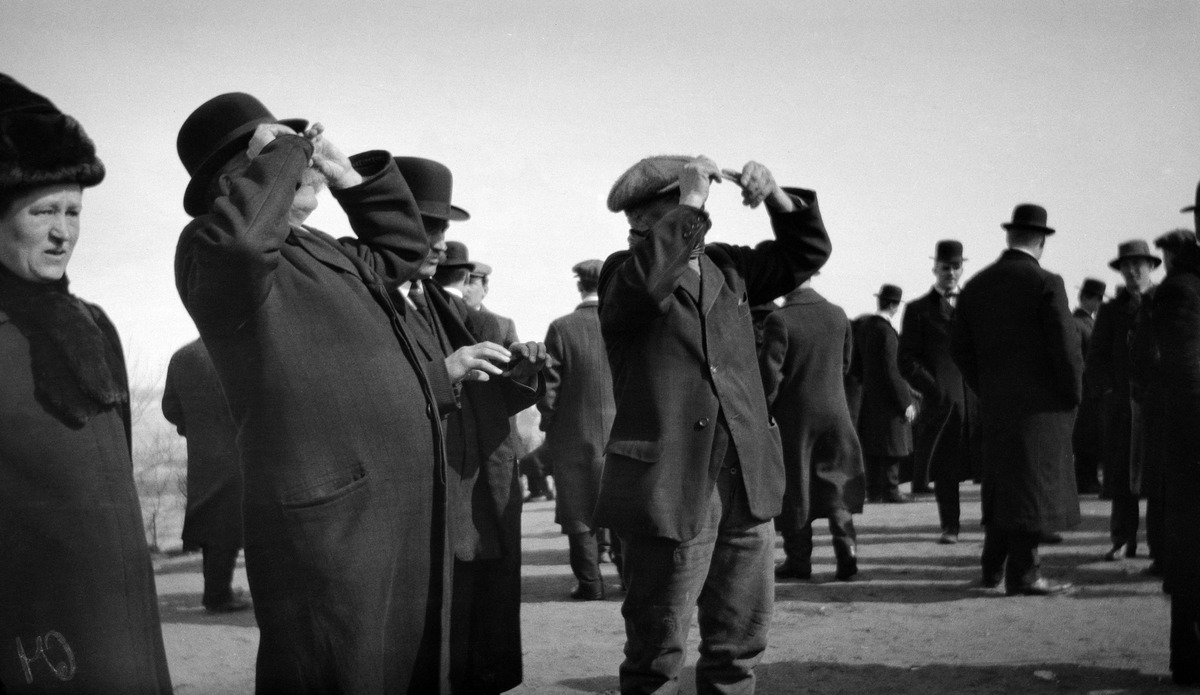
Auringonpimennyksen katselua Tähtitornin vuorella
sisällön kuvaus: Auringonpimennyksen katselua Tähtitornin vuorella. mustavalkoinen
Kuvaaja: Timiriasew, Ivan, valokuvaaja
Ajankohta: kuvausaika 1912
Paikka: Suomi, Uusimaa, Helsinki, Ullanlinna Helsinki, Tähtitornin vuori
Aiheet: auringonpimennykset, miehet, vaatteet takit